Al Ahly SC

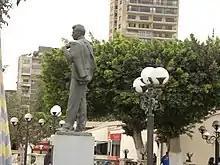
Statue of Saleh Selim, former player and president in the club's headquarters

The 2006–07 season was successful, starting with the Egyptian Super Cup for the second time with another win over Enppi, with a goal in the stoppage time. The club also won the league for the second time in a row. Al Ahly returned to the Egyptian Cup with a 3–0 win over Zamalek SC, achieving a domestic treble.